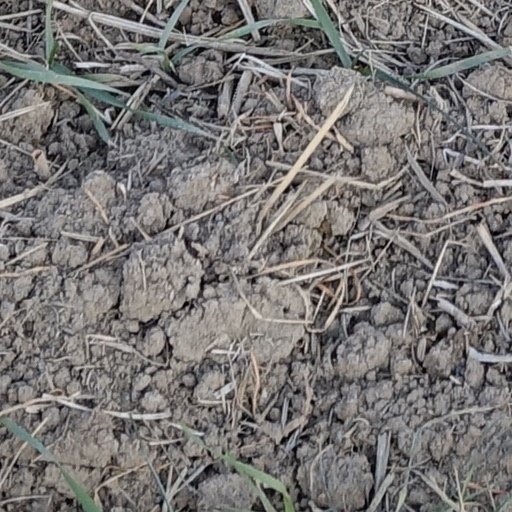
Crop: wheat